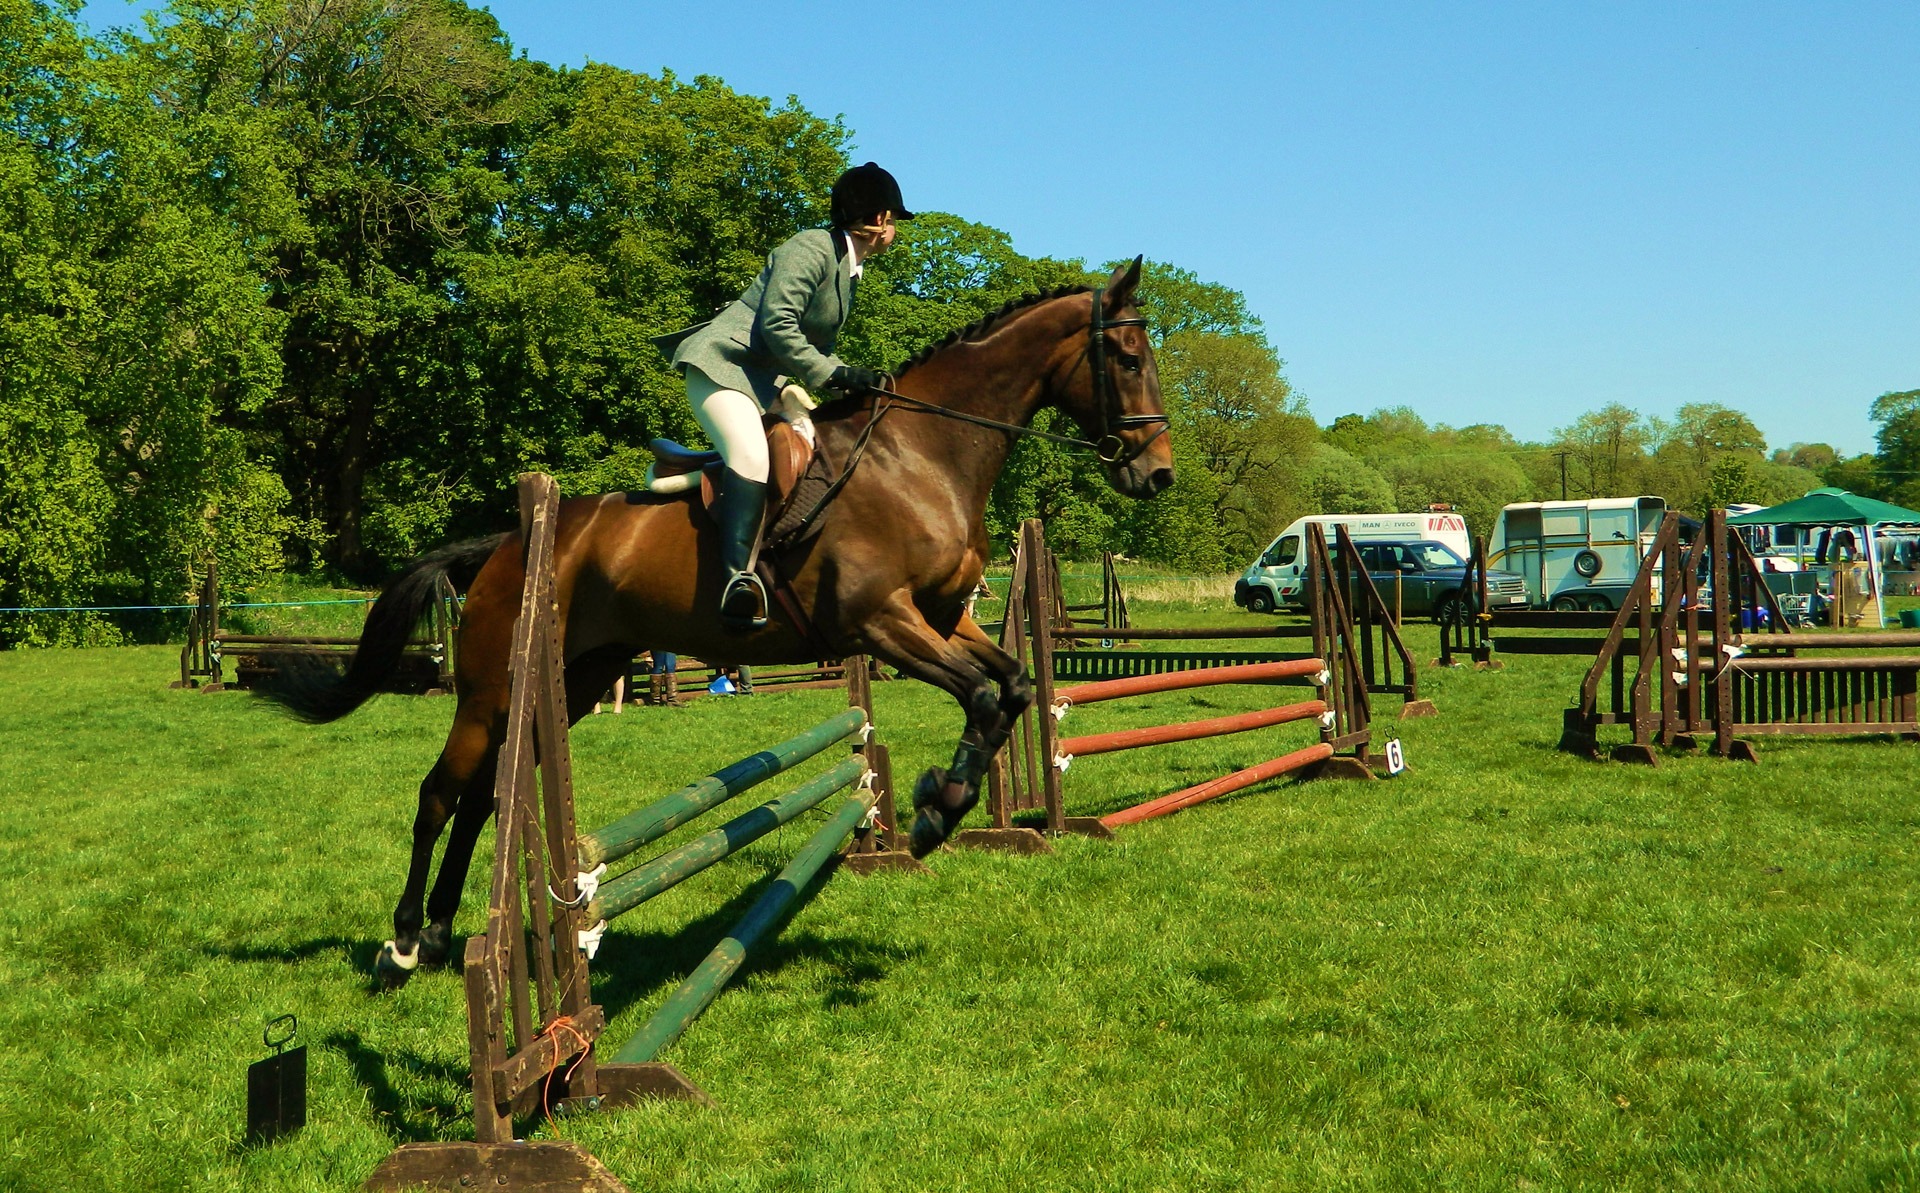
outdoor, track, sport, recreation, jumping, rider, show, pasture, livestock, horseback, horse, action, mammal, stallion, speed, lifestyle, leisure, activity, equestrian, equine, race, competition, sports, determination, saddle, mount, mare, jockey, western, foal, active, winner, champion, leading, purebred, horsewoman, gallop, equestrianism, equitation, recreational, physical exercise, eventing, show jumping, steed, outdoor recreation, trail riding, horse like mammal, human action, horse harness, animal sports, english riding, equestrian sport